1978 California Proposition 13

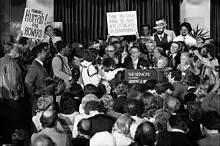
Howard Jarvis speaking to crowd after California Proposition 13 victory

Howard Jarvis and Paul Gann were the most vocal and visible advocates of Proposition 13. Officially named the People's Initiative to Limit Property Taxation, and known popularly as the Jarvis-Gann Amendment, Proposition 13 was listed on the ballot through the California ballot initiative process, a provision of the California Constitution that allows a proposed law or constitutional amendment to be offered to voters if advocates collect a sufficient number of signatures on a petition. Proposition 13 passed with roughly two-thirds of those who voted in favor and with the participation of around two-thirds of registered voters. After passage, it became article XIII A of the California Constitution.